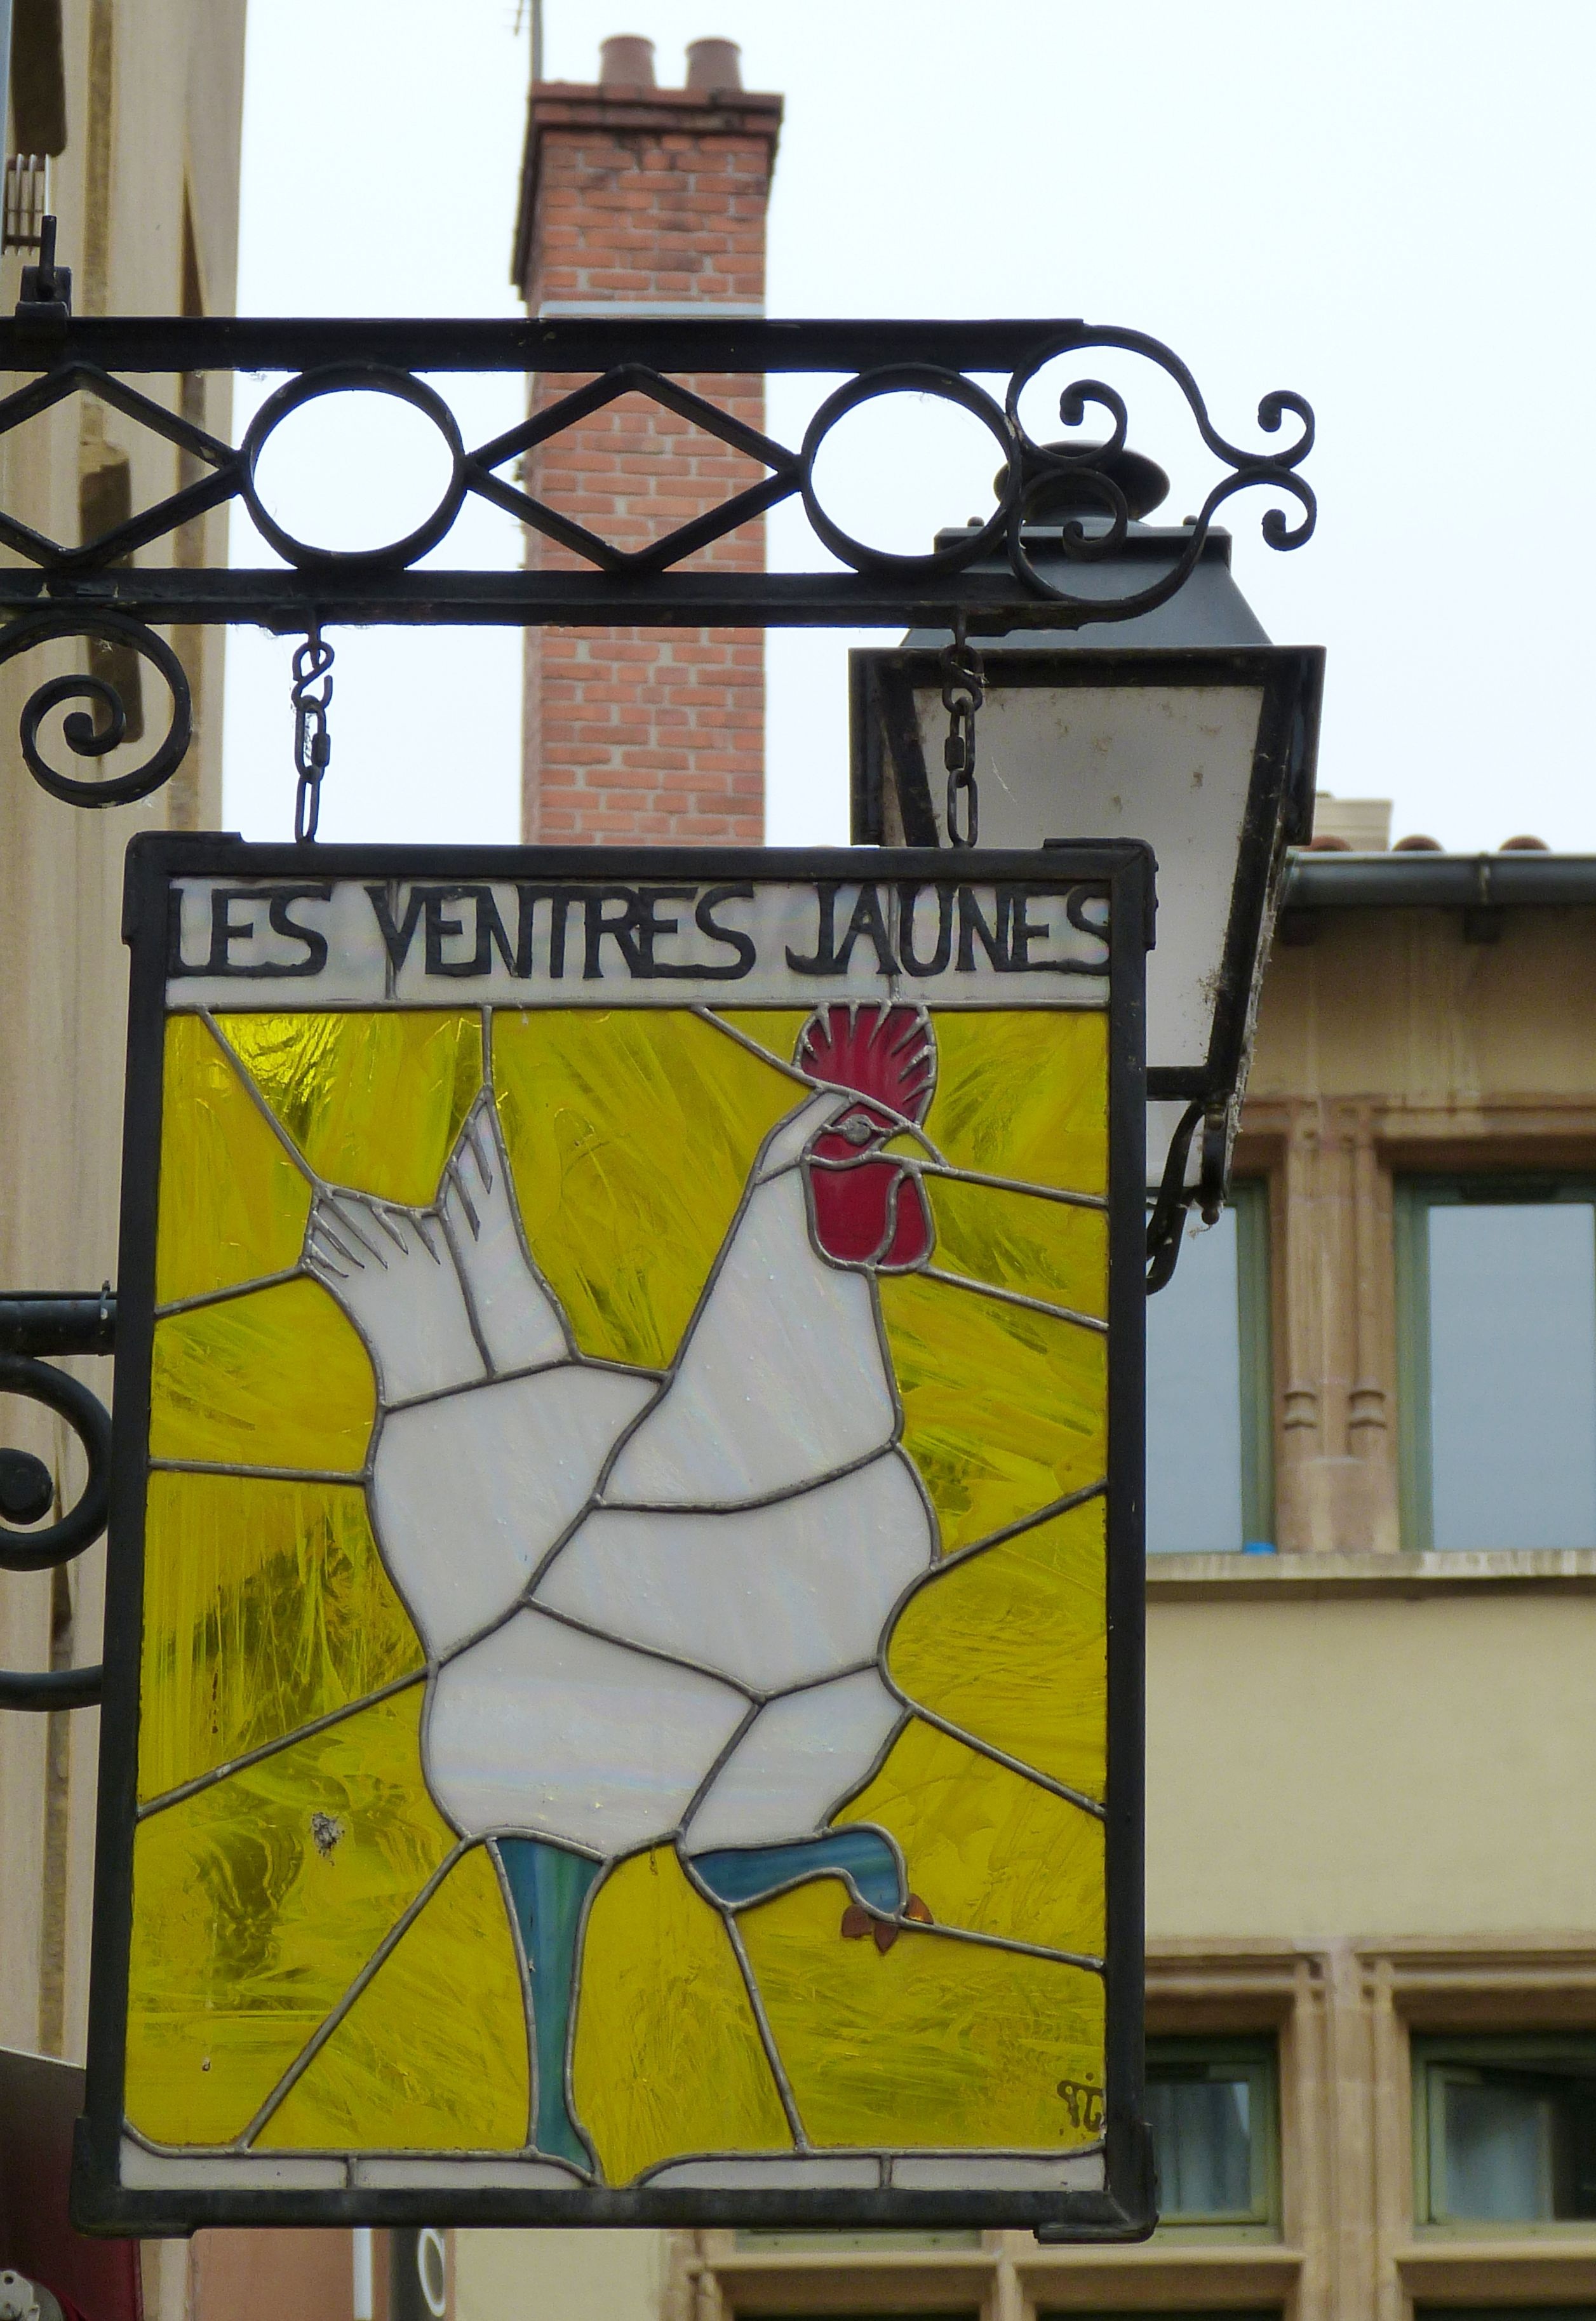
window, glass, advertising, france, sign, lantern, business, lighting, chicken, material, stained glass, old town, art, shield, hahn, historically, lyon, wrought iron